Shaukat Aziz

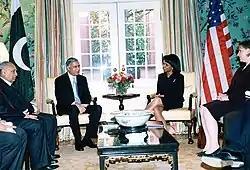
Shaukat Aziz with Condoleezza Rice, 2006

Accompanied by Recep Tayyip Erdoğan of Turkey, Aziz travelled to Iran in 2006, and privately told Iranian President Mahmoud Ahmadinejad he must change course regarding its nuclear program, as the current direction was neither in Iran's nor the region's interest. Aziz urged Ahmadinejad to immediately place a moratorium on uranium enrichment, while on the other hand Erdoğan described the EU-3 proposal, with Russian enhancements, as a very attractive offer for Iran. Both Aziz and Erdoğan condemned Ahmedinejad's statements attacking Israel as completely unacceptable and serving no purpose. Aziz's tenure saw considerable improvements in relations with Japan. After visiting Japan, Aziz welcomed investment in the manufacturing sector and Pakistani-Japanese joint ventures in steel manufacturing as an excellent symbol of cooperation in expanding steel production between the two countries.